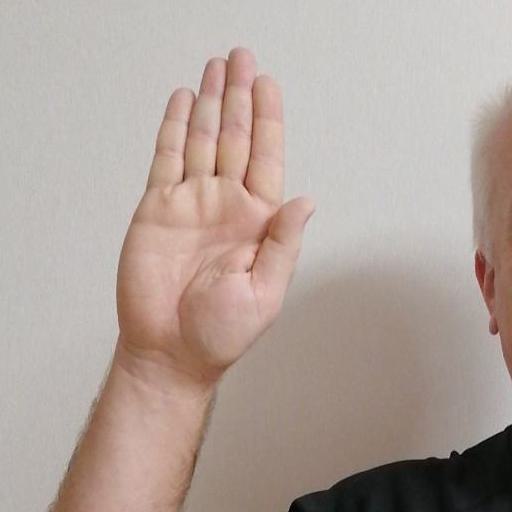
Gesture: stop